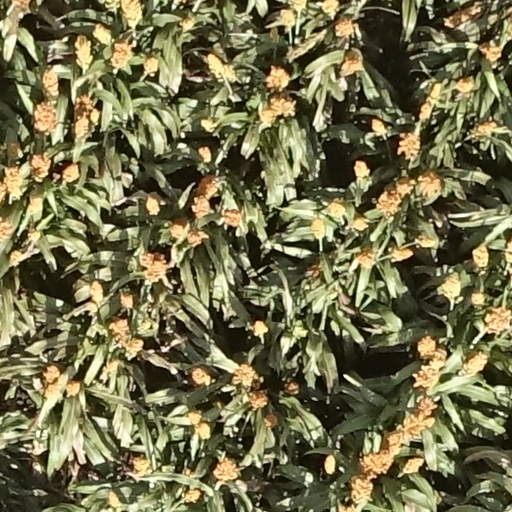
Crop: sorghum